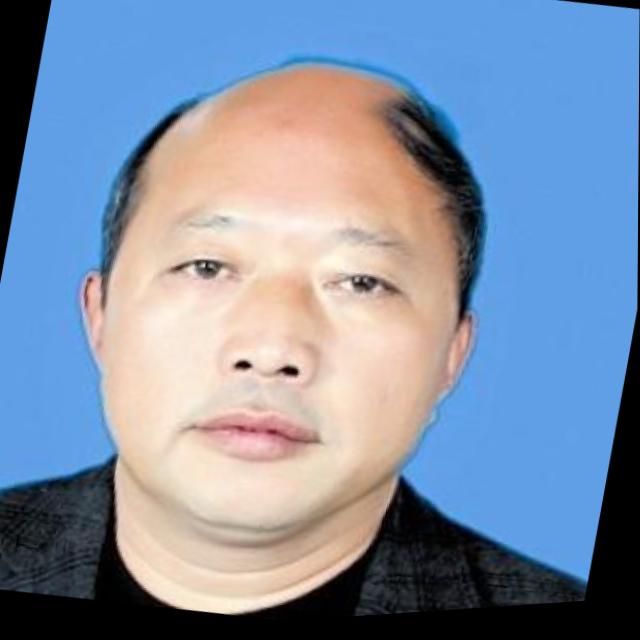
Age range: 45-64